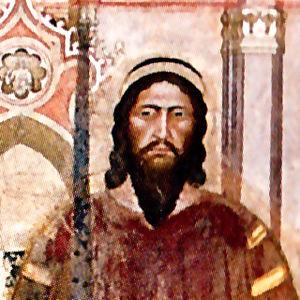
Amédée VI de Savoie, le Comte Vert, représenté dans une fresque à la chapelle des Espagnols de Florence
Voiron est une commune française située dans la neuvième circonscription du département de l'Isère en région Auvergne-Rhône-Alpes et, autrefois, rattachée à l'ancienne province du Dauphiné.
Cette page dresse une liste de personnalités nées au cours de l'année 1334 :
Amédée VI de Savoie, dit le « comte vert », né le 4 janvier 1334 à Chambéry et mort de la peste à Campobasso le 1ᵉʳ mars 1383, est prince souverain du comté de Savoie, duc de Chablais et d'Aoste, marquis en Italie et vicaire général d'Empire.
La bataille de Montichiari, est l'un des épisodes les plus importants de la guerre menée par la Ligue pontificale de Grégoire XI contre les Visconti pour préparer son retour à Rome.
Pierre Gerbais, décédé en 1391 ou 1392, est un officier savoyard du XIVᵉ siècle. Il fut trésorier général de Savoie, sous le comte Amédée VI de Savoie, et fut accusé en 1380 de l'empoisonnement d'un noble de la région, le seigneur Hugues de Grammont.